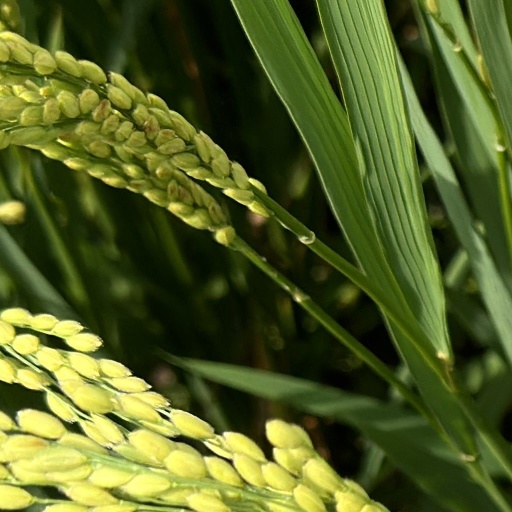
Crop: rice